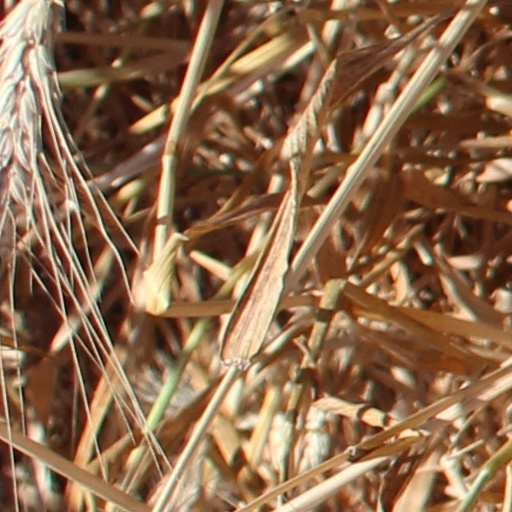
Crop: wheat